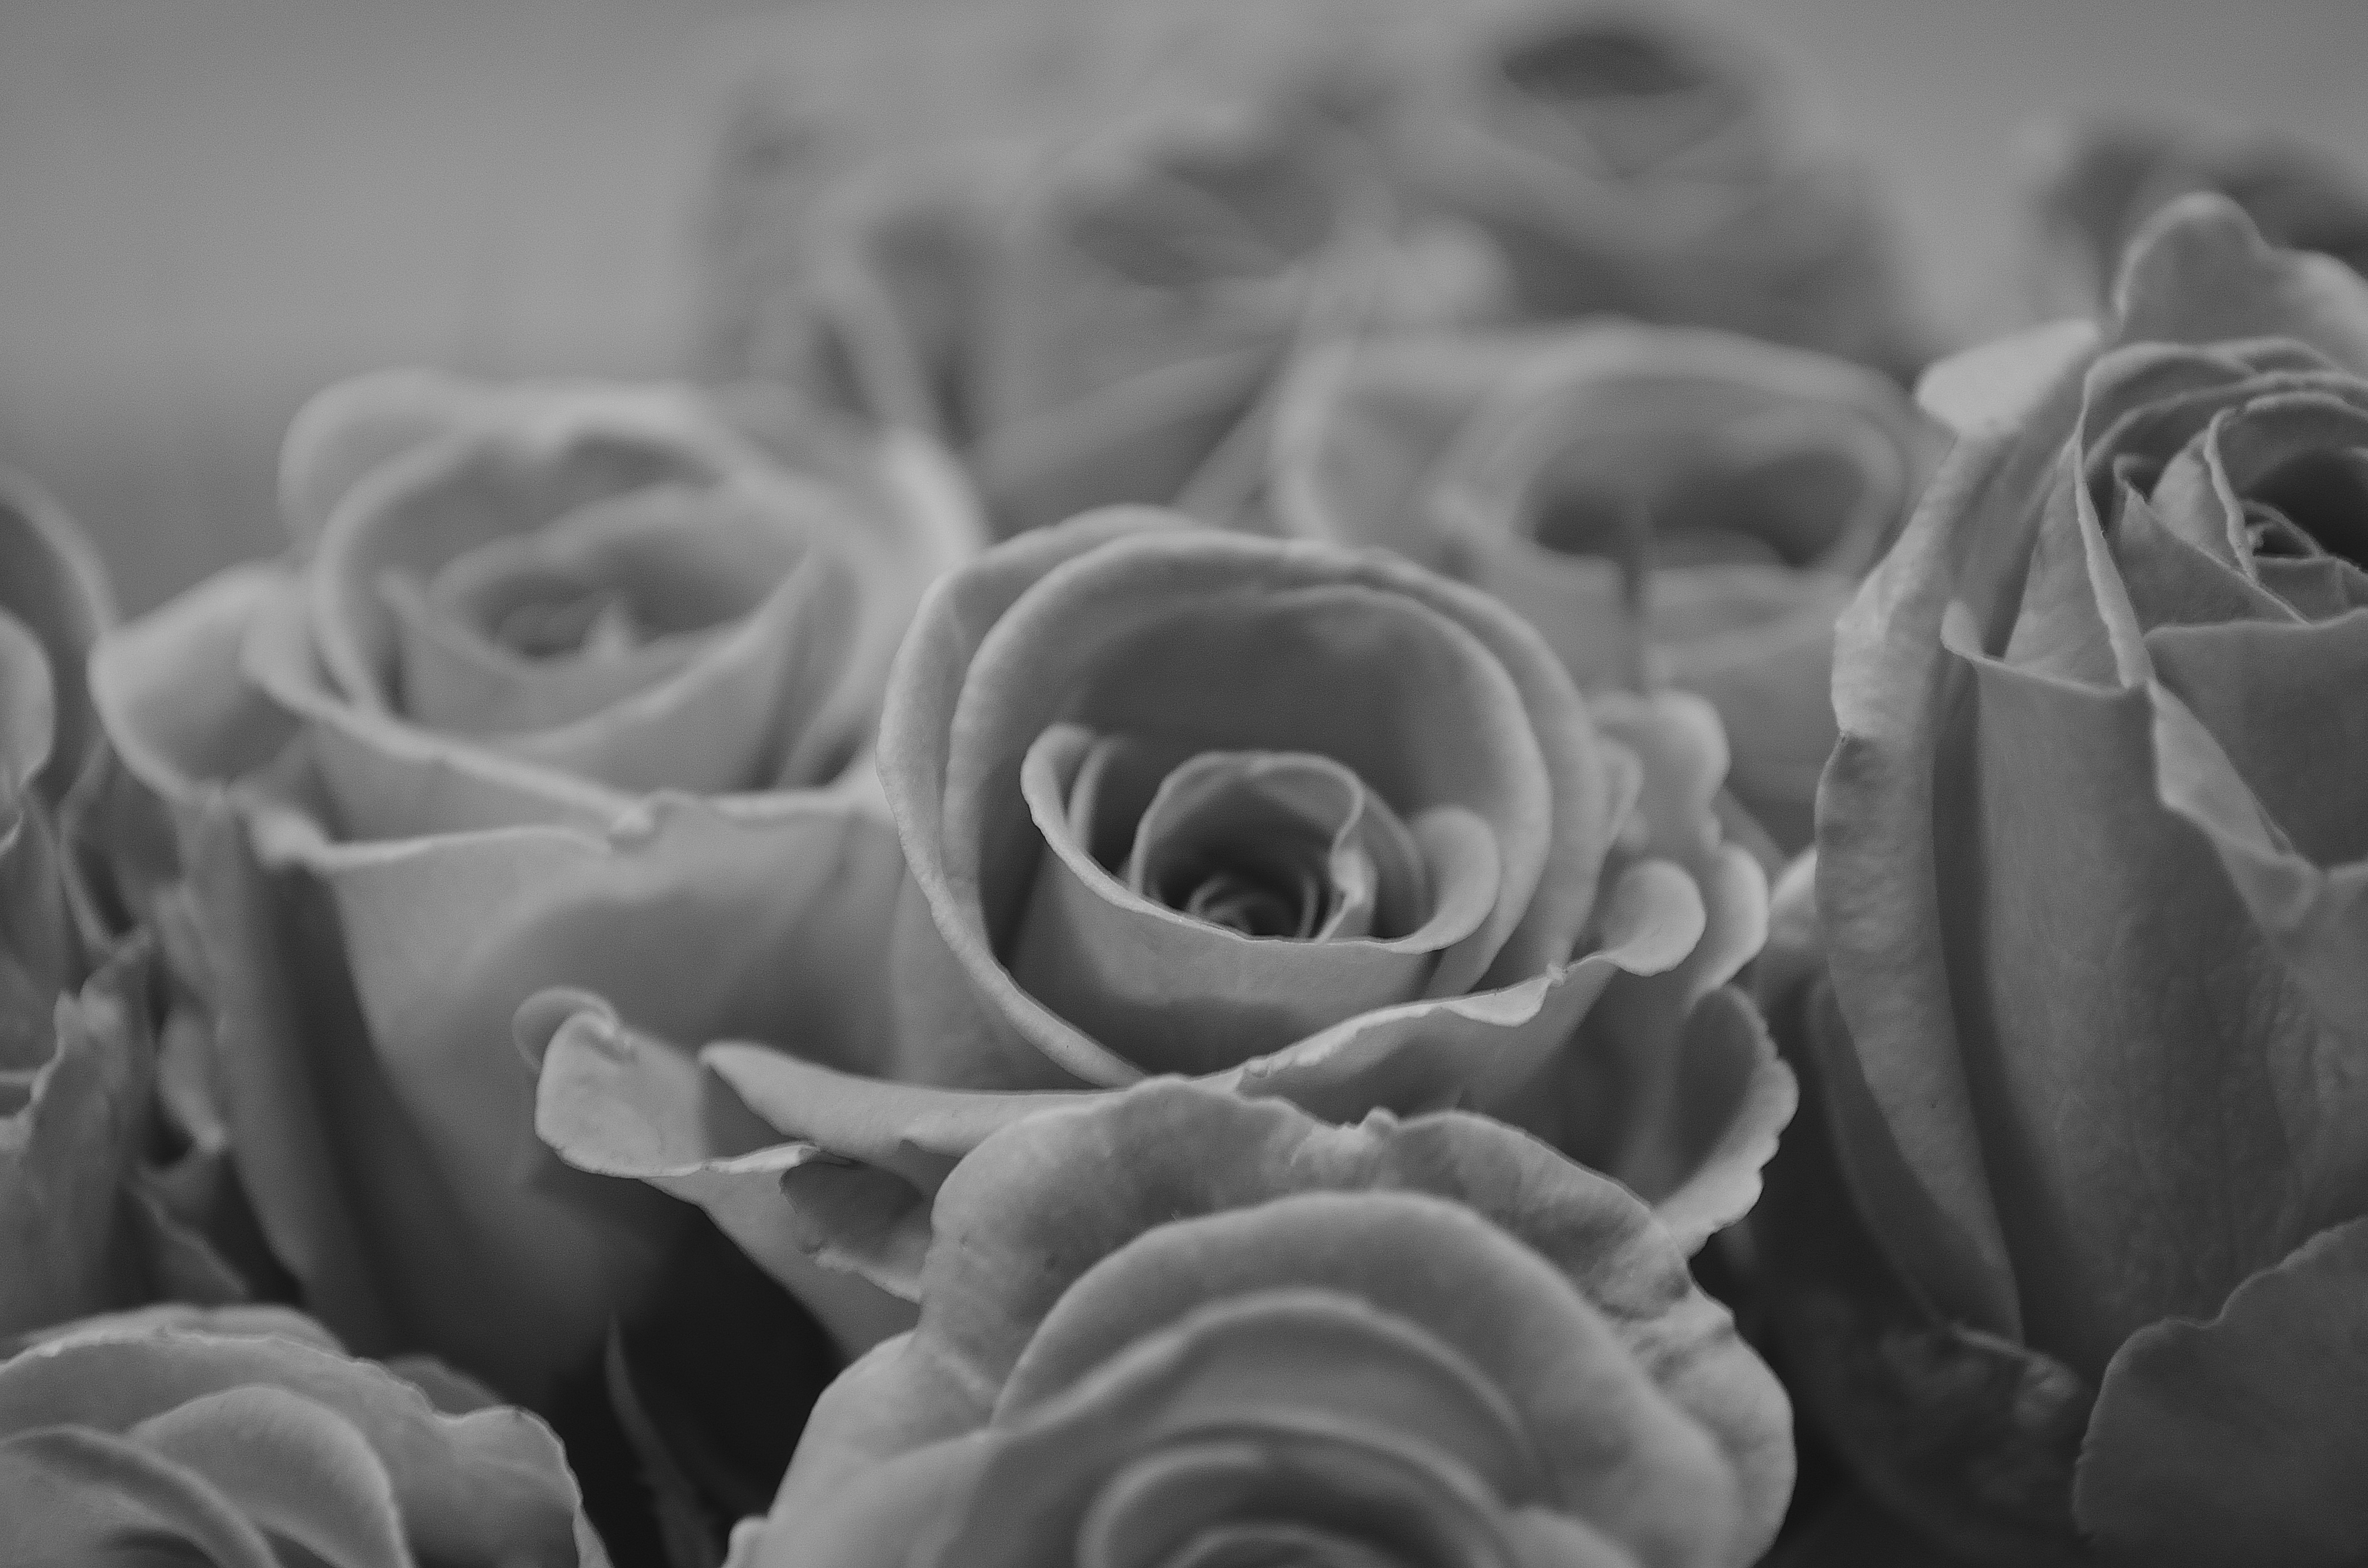
nature, black and white, plant, white, photography, flower, petal, love, gift, rose, symbol, macro, black, monochrome, season, close up, background, beauty, drops, bud, macro photography, flowering plant, garden roses, rose family, still life photography, monochrome photography, plant stem, land plant